Scientific citation

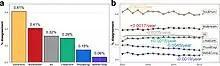
Percent of all citances in each field that contain signals of disagreement<ref name="10.7554/eLife.72737"></ref>

There have been analyses of citations of science information on Wikipedia or of scientific citations on the site, e.g. enabling listing the most relevant or most-cited scientific journals and categories and dominant domains. Since 2015, the altmetrics platform Altmetric.com also shows citing English Wikipedia articles for a given study, later adding other language editions. The Wikimedia platform under development Scholia also shows "Wikipedia mentions" of scientific works. A study suggests a citation on Wikipedia "could be considered a public parallel to scholarly citation". A scientific publication being "cited in a Wikipedia article is considered an indicator of some form of impact for this publication" and it may be possible to detect certain publications through changes to Wikipedia articles. Wikimedia Research's Cite-o-Meter tool showed a league table of which academic publishers are most cited on Wikipedia as does a page by the "Academic Journals WikiProject". Research indicates a large share of academic citations on the platform are paywalled and hence inaccessible to many readers. "" is a tag added by Wikipedia editors to unsourced statements in articles requesting citations to be added. The phrase is reflective of the policies of verifiability and no original research on Wikipedia and has become a general Internet meme.